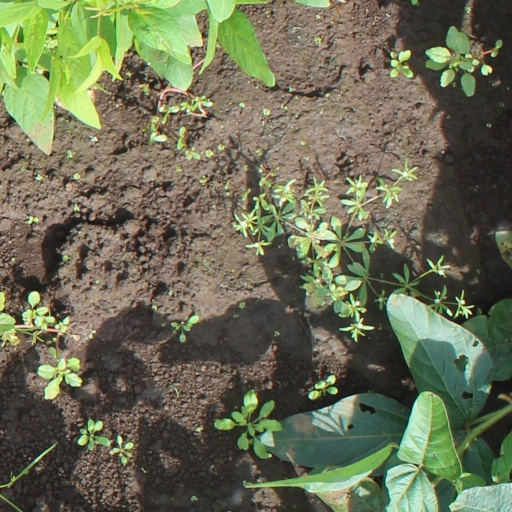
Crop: soybean